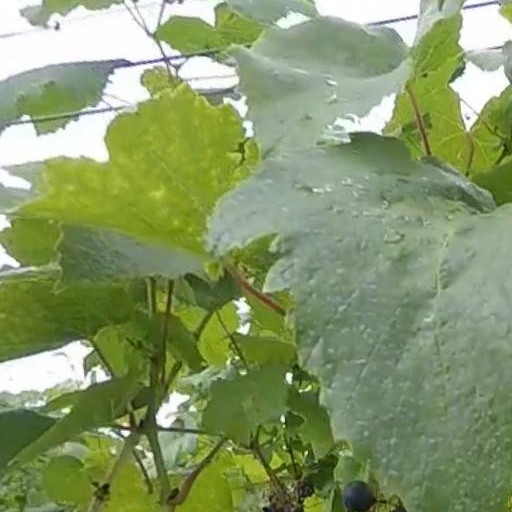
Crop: grape